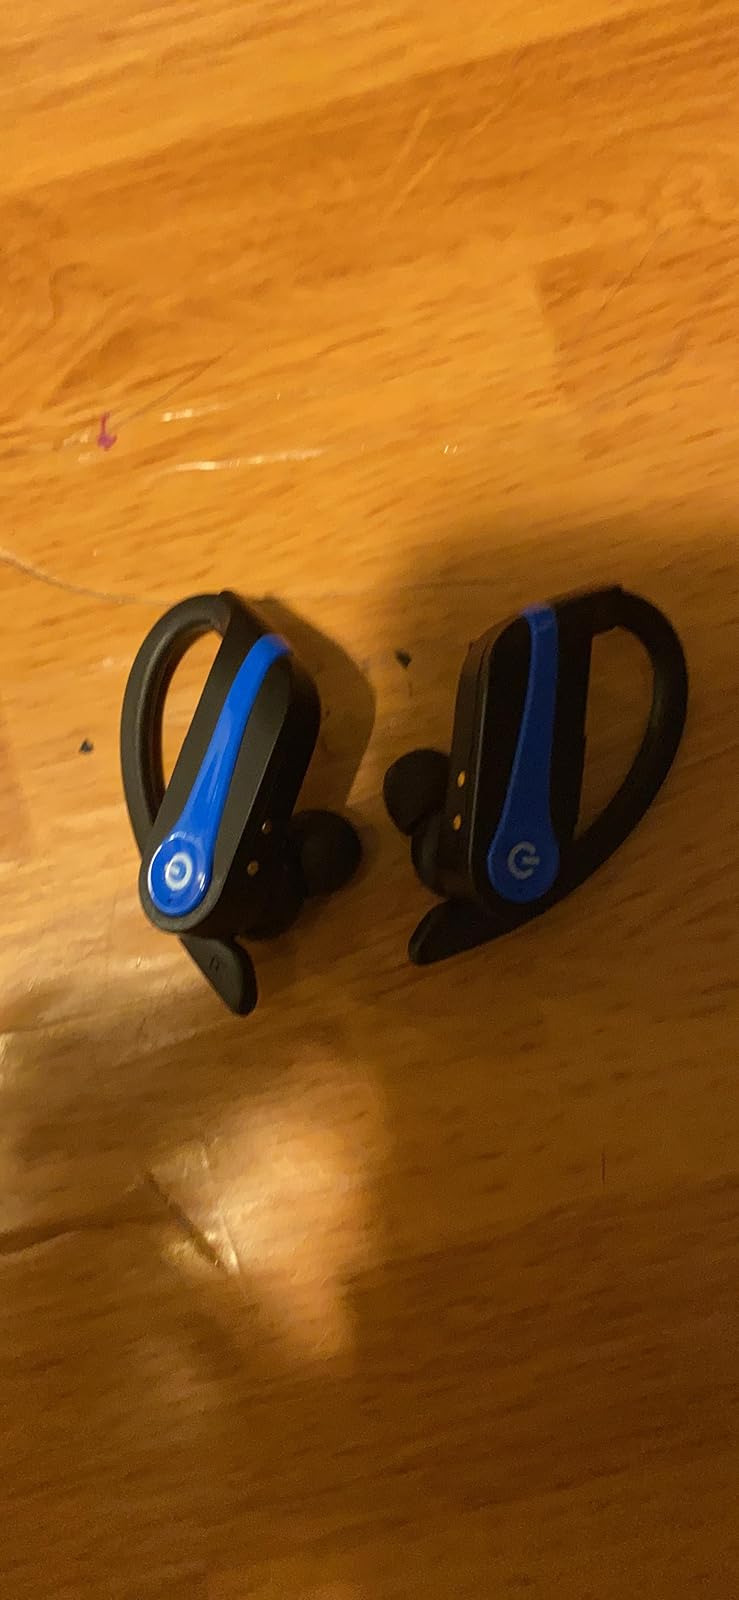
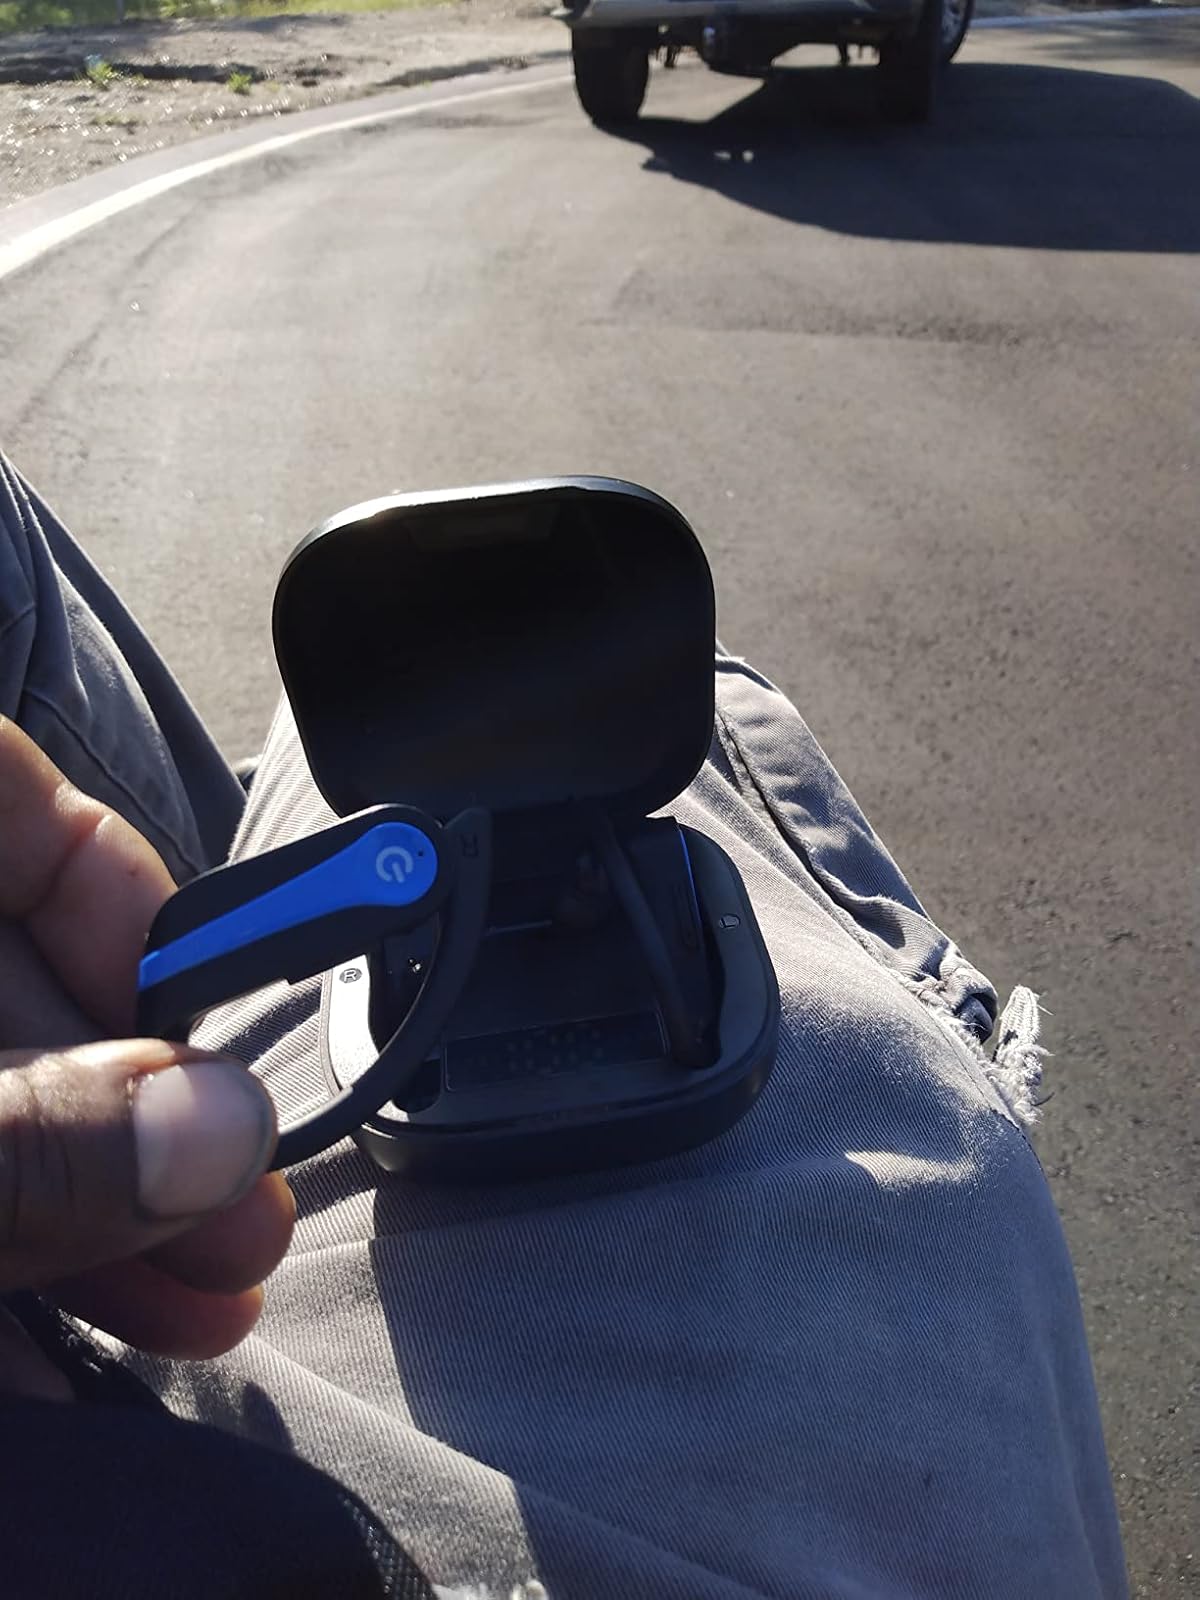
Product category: earbuds
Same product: yes